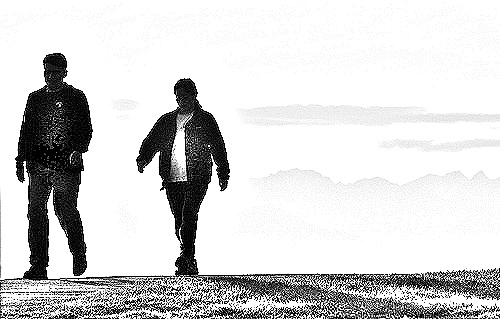
Portrait style: Sketch Portrait